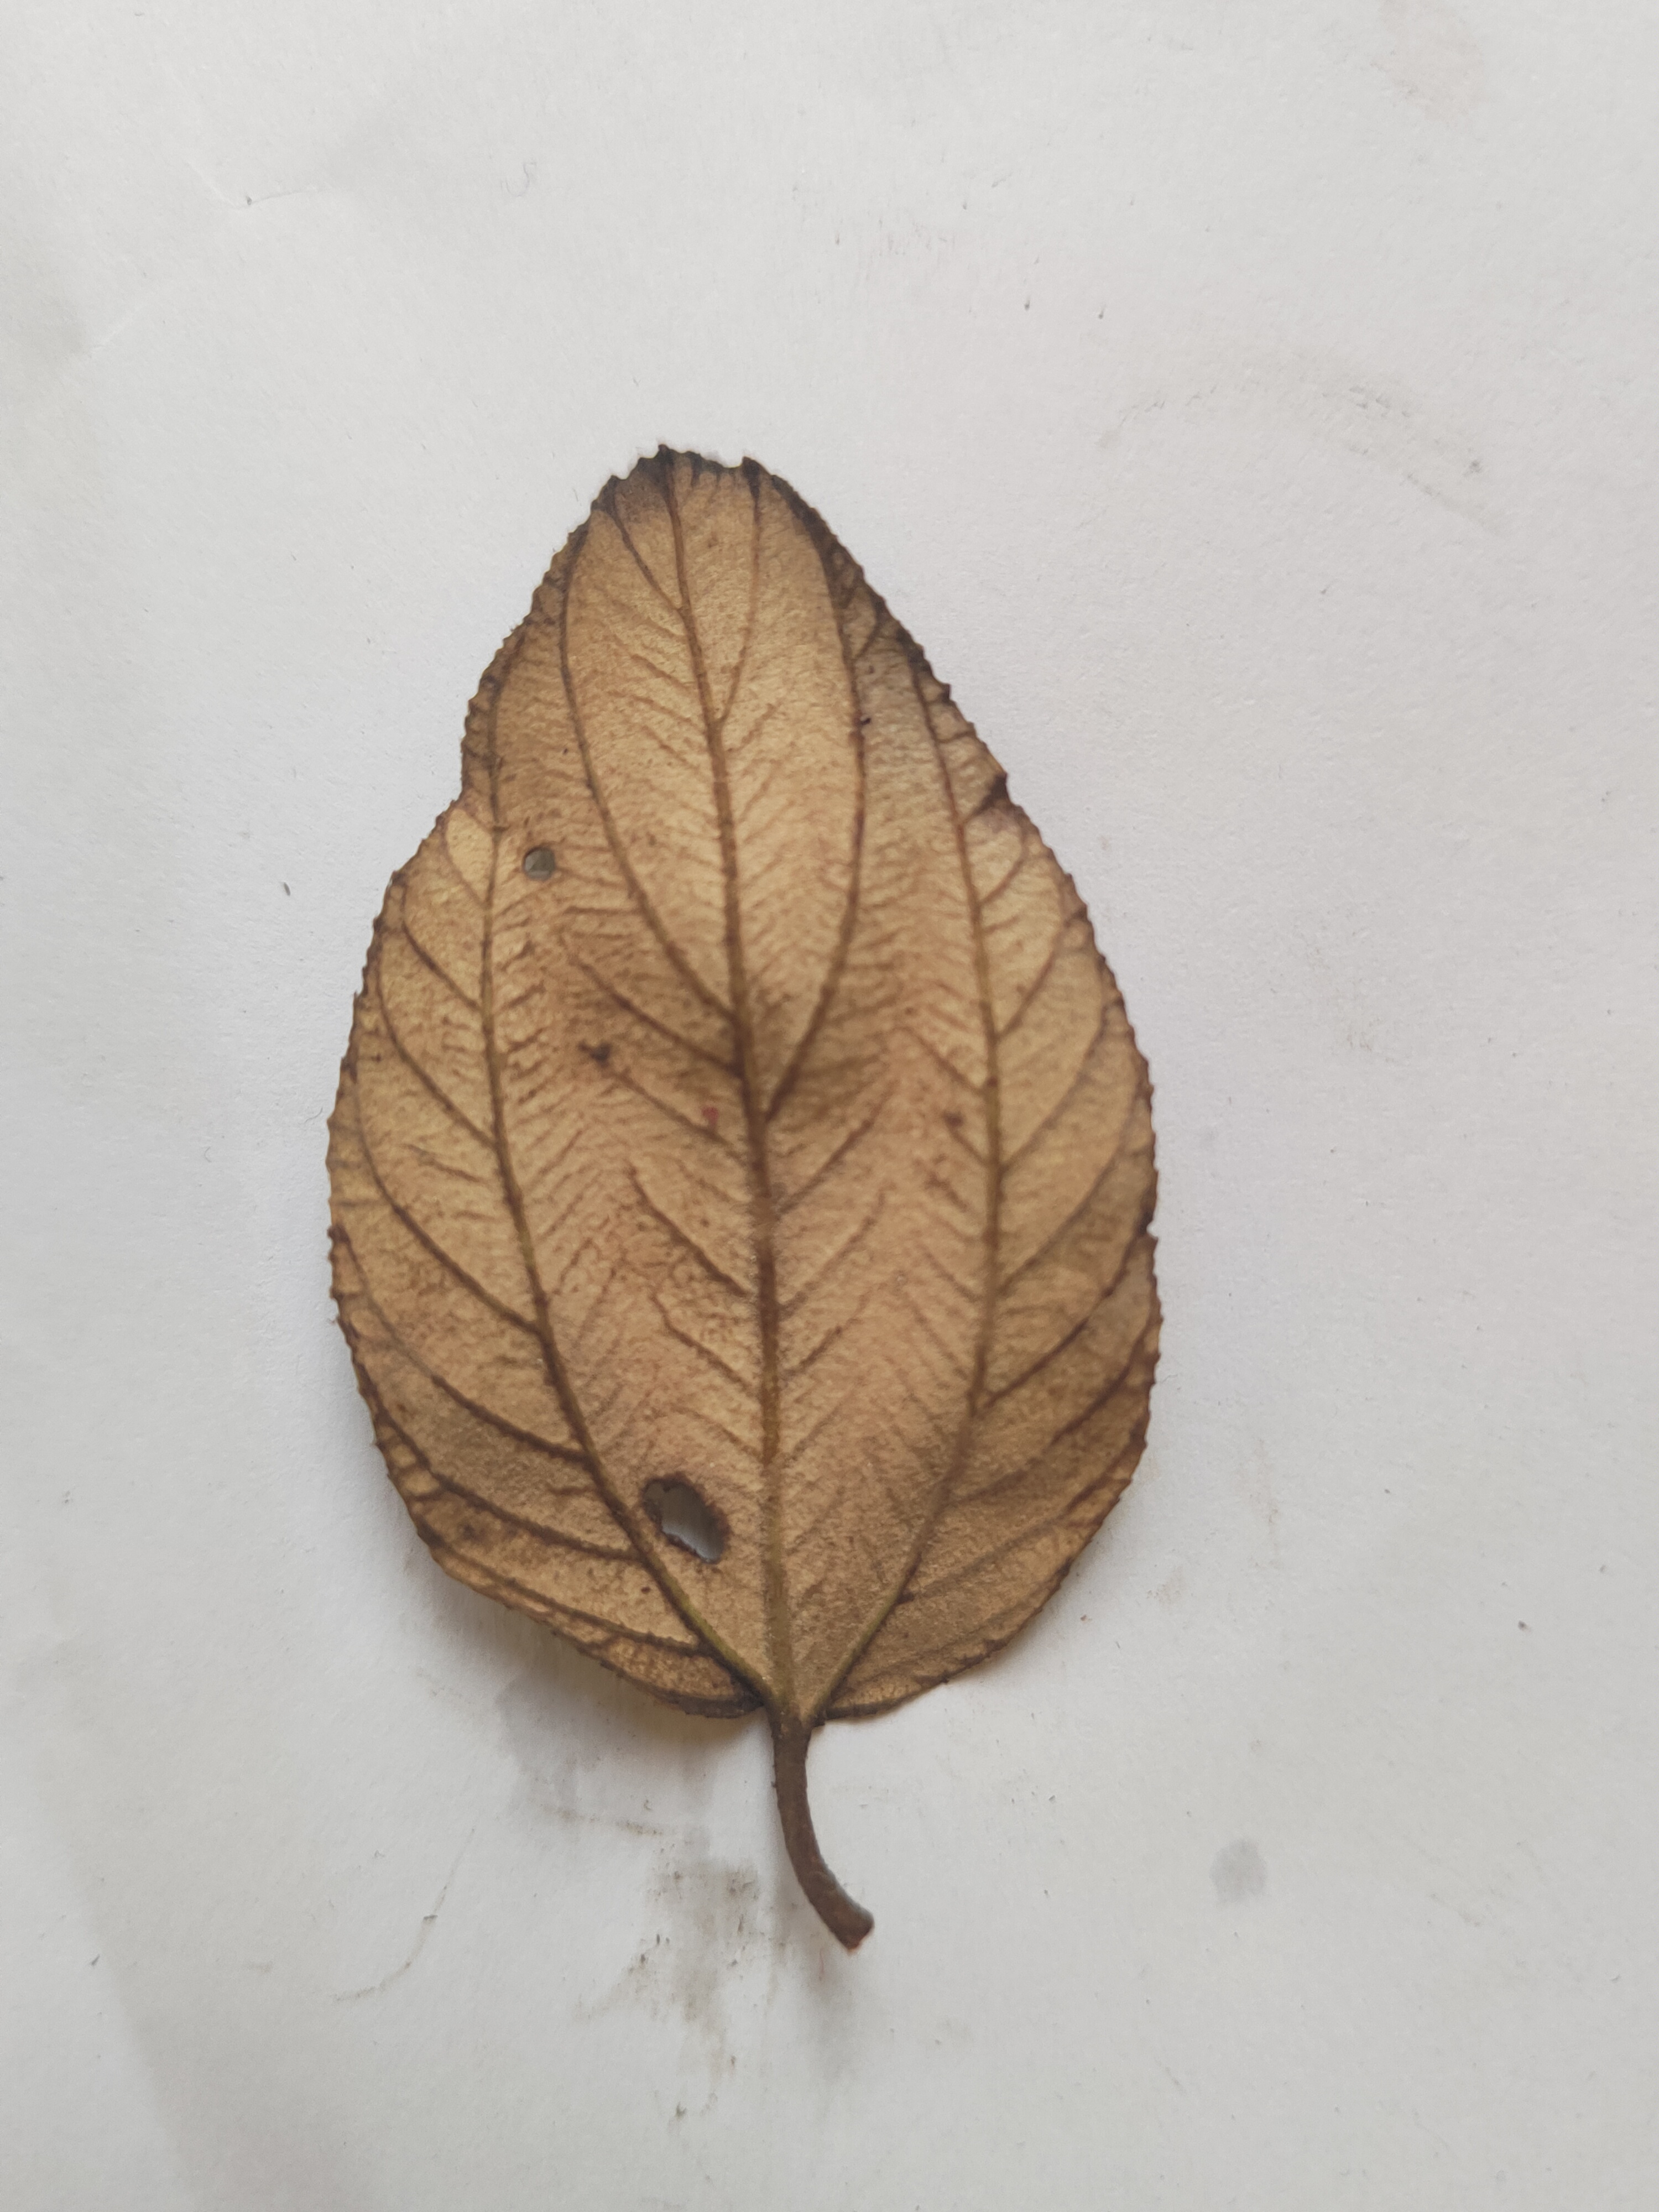
Leaf variety: Plum